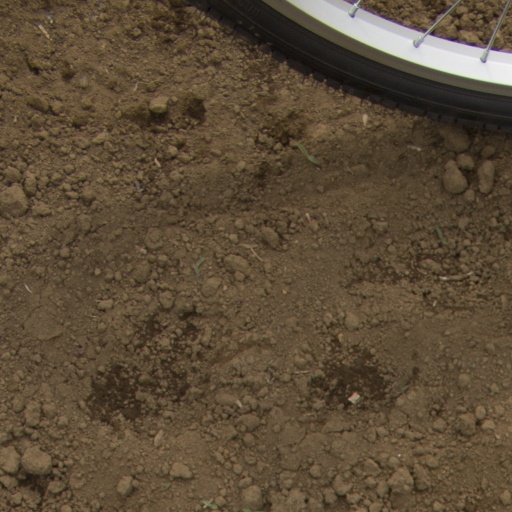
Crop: Jerusalem artichoke